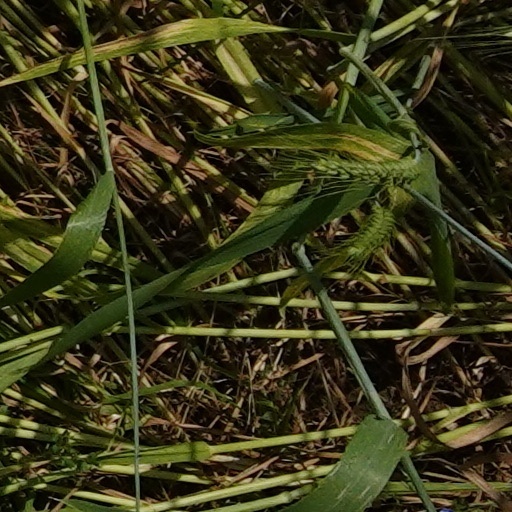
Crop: wheat